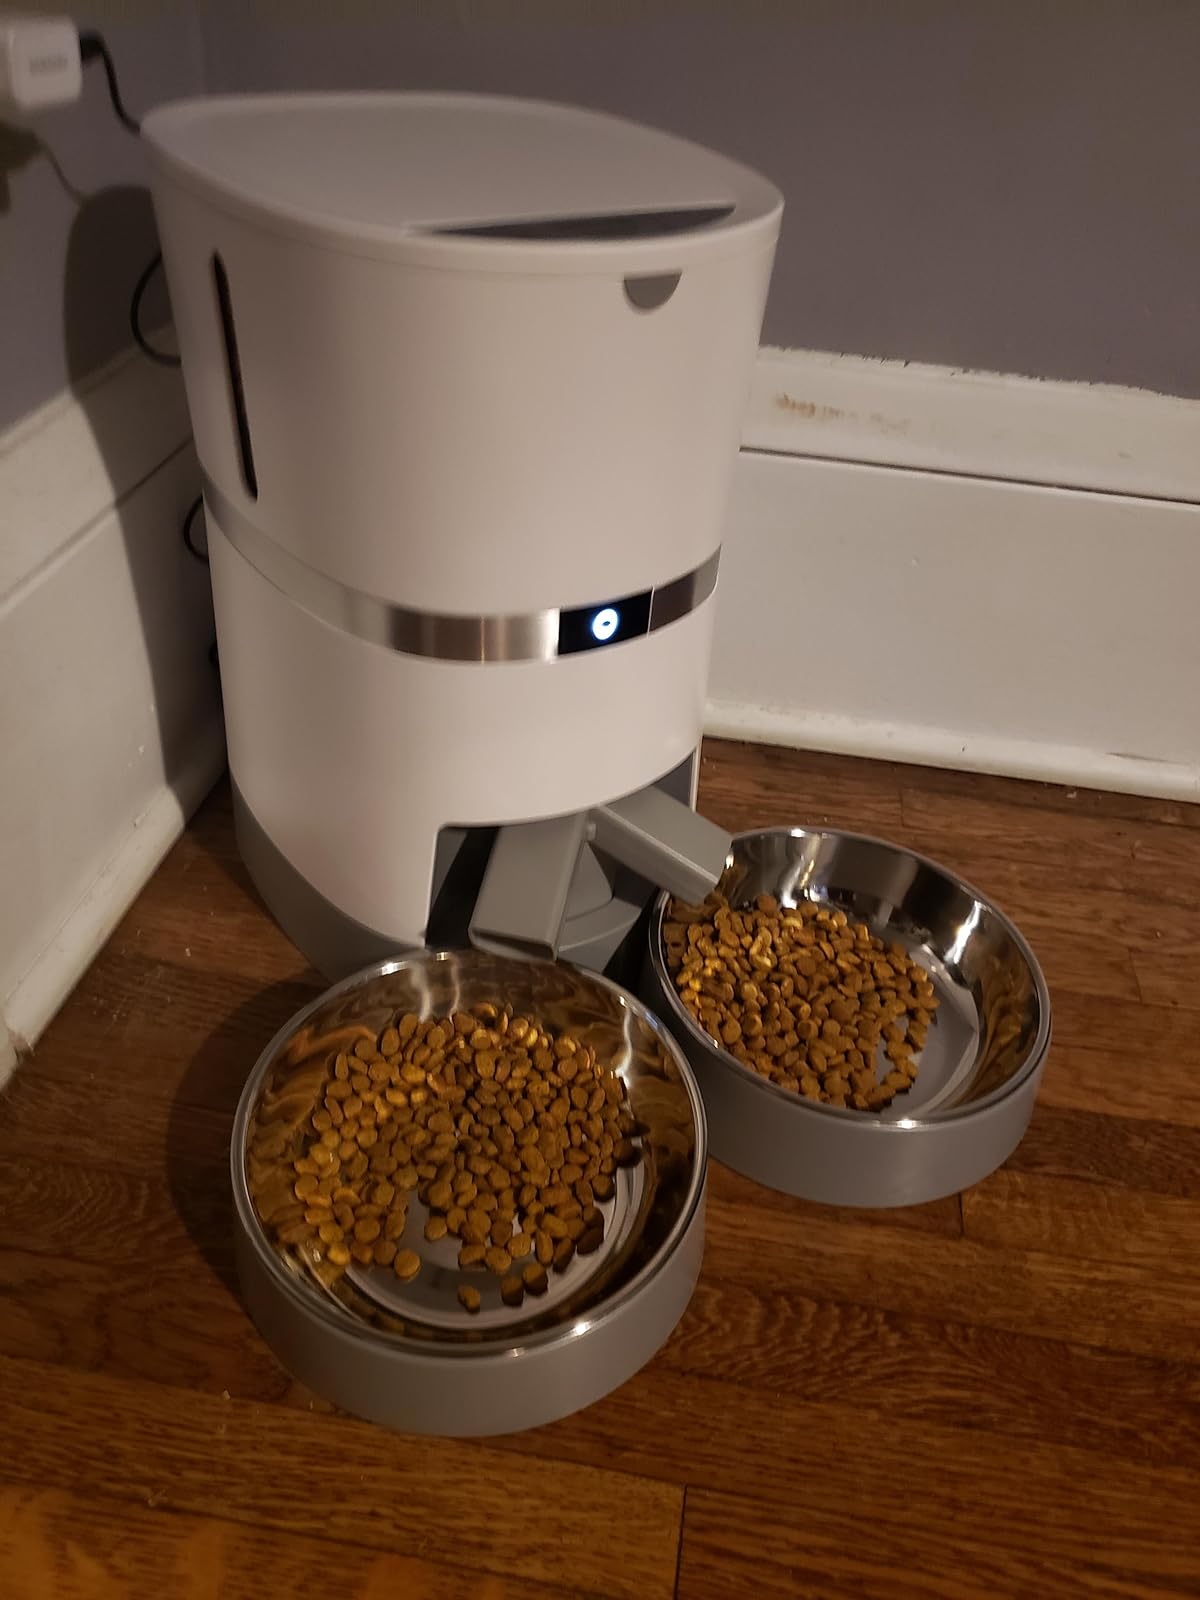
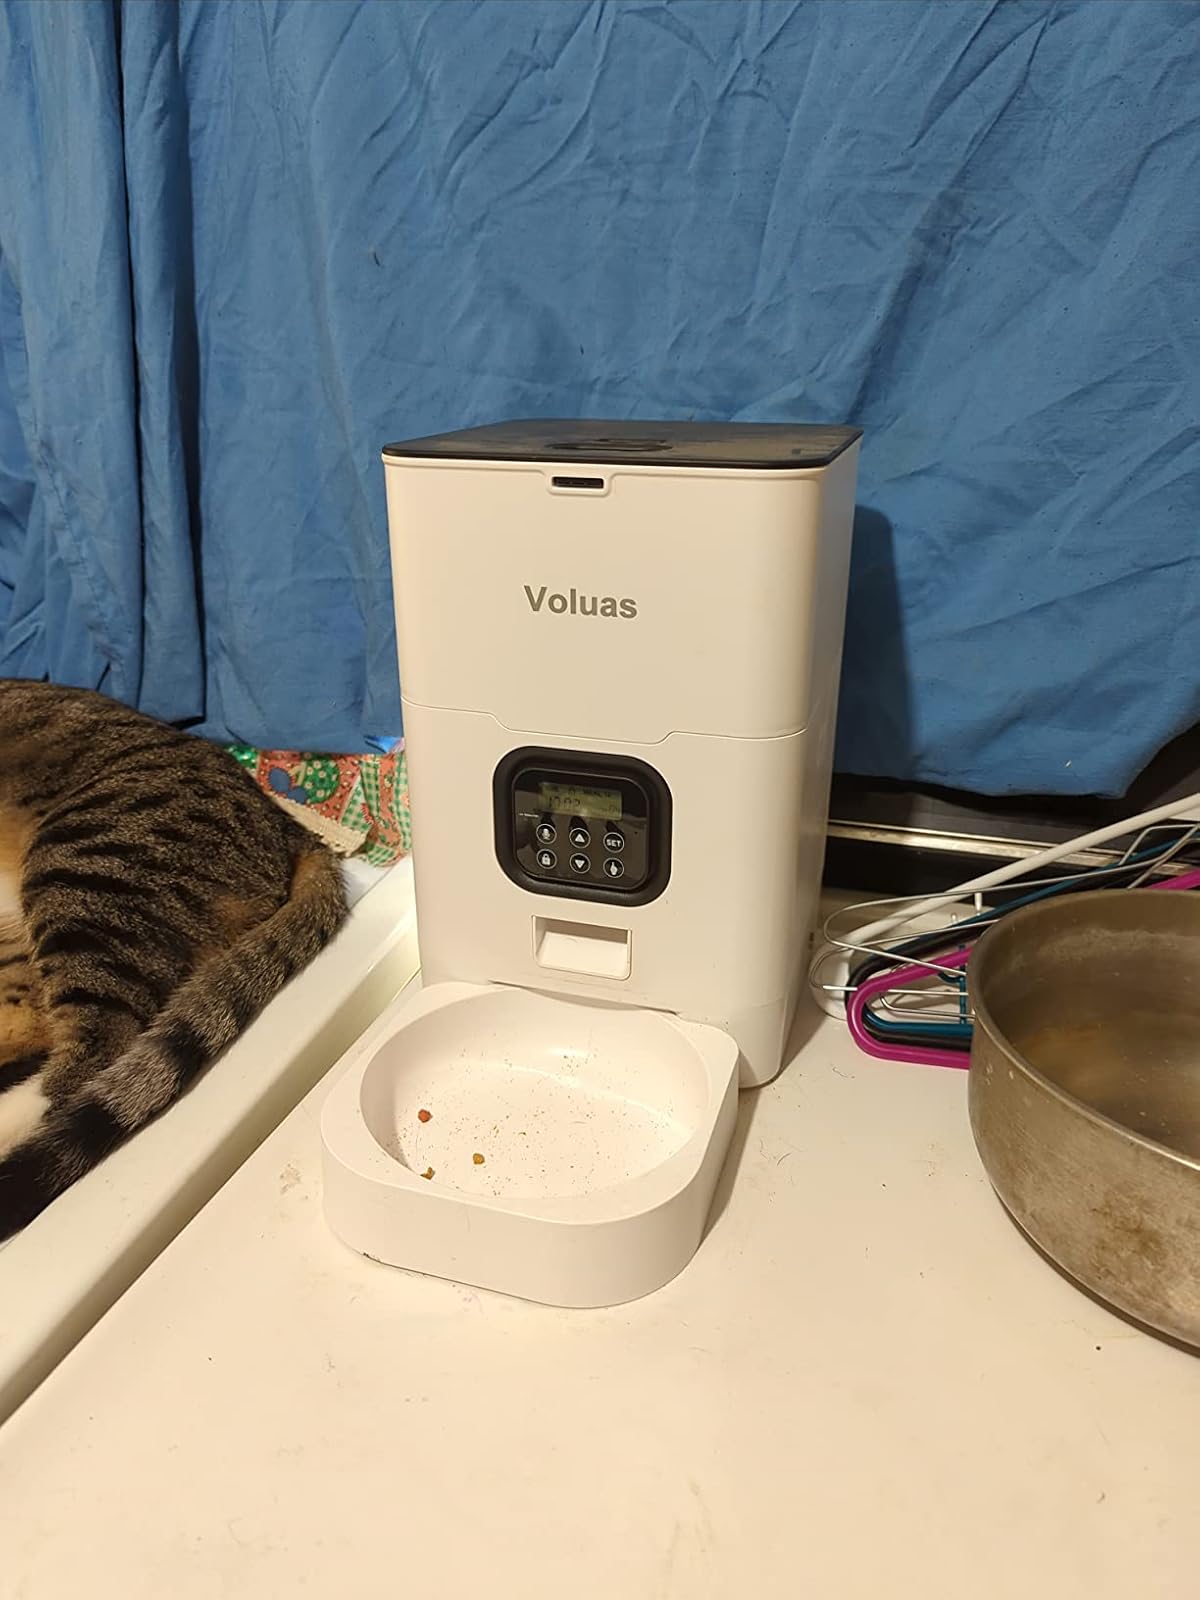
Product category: items_feeder
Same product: no